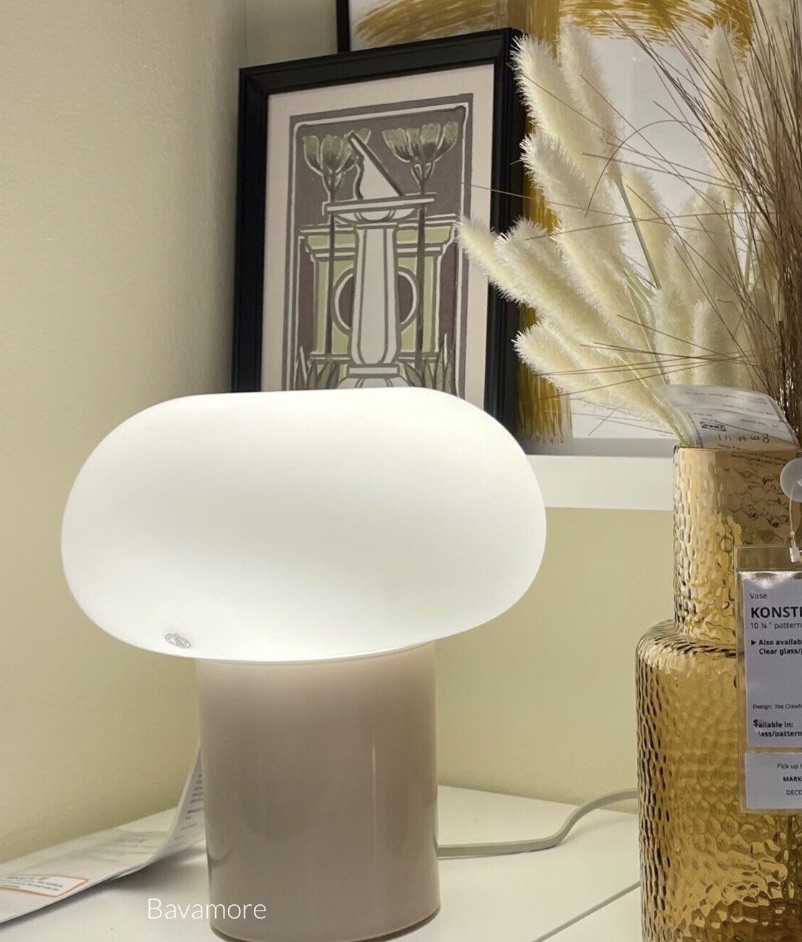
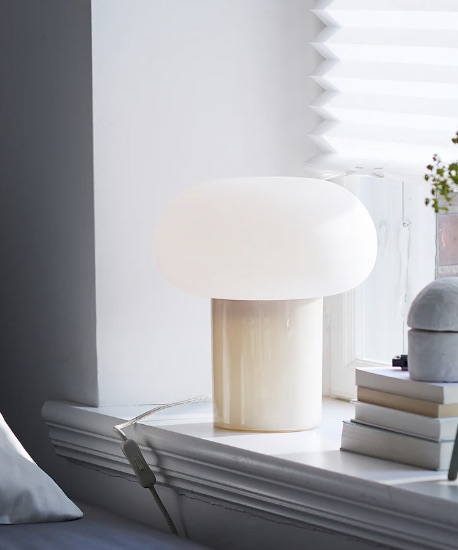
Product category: misc
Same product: yes